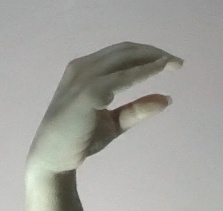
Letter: jeem